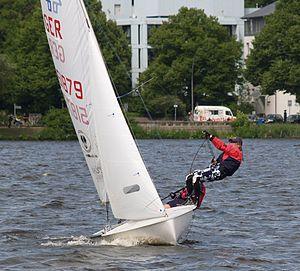
L'effort du vent sur la voile, appelé poussée vélique, est l'ensemble des conditions du transfert d'énergie ou quantité de mouvement entre le vent et le bateau qui, dans pour un vent donné, dépendent de la voile, de ses caractéristiques, de sa position et plus généralement de la qualité de son emploi. L'optimisation des efforts par le marin est la base de la navigation à voile, optimisation pratique qui est l'aboutissement de celle qui a présidé à la conception de la voile dans sa forme, sa taille et sa composition.